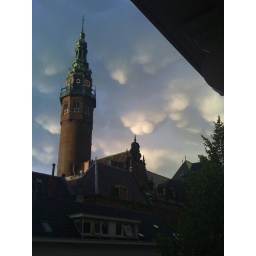
Fantastic cloud formation over the university tower (iPhone 3G photo)